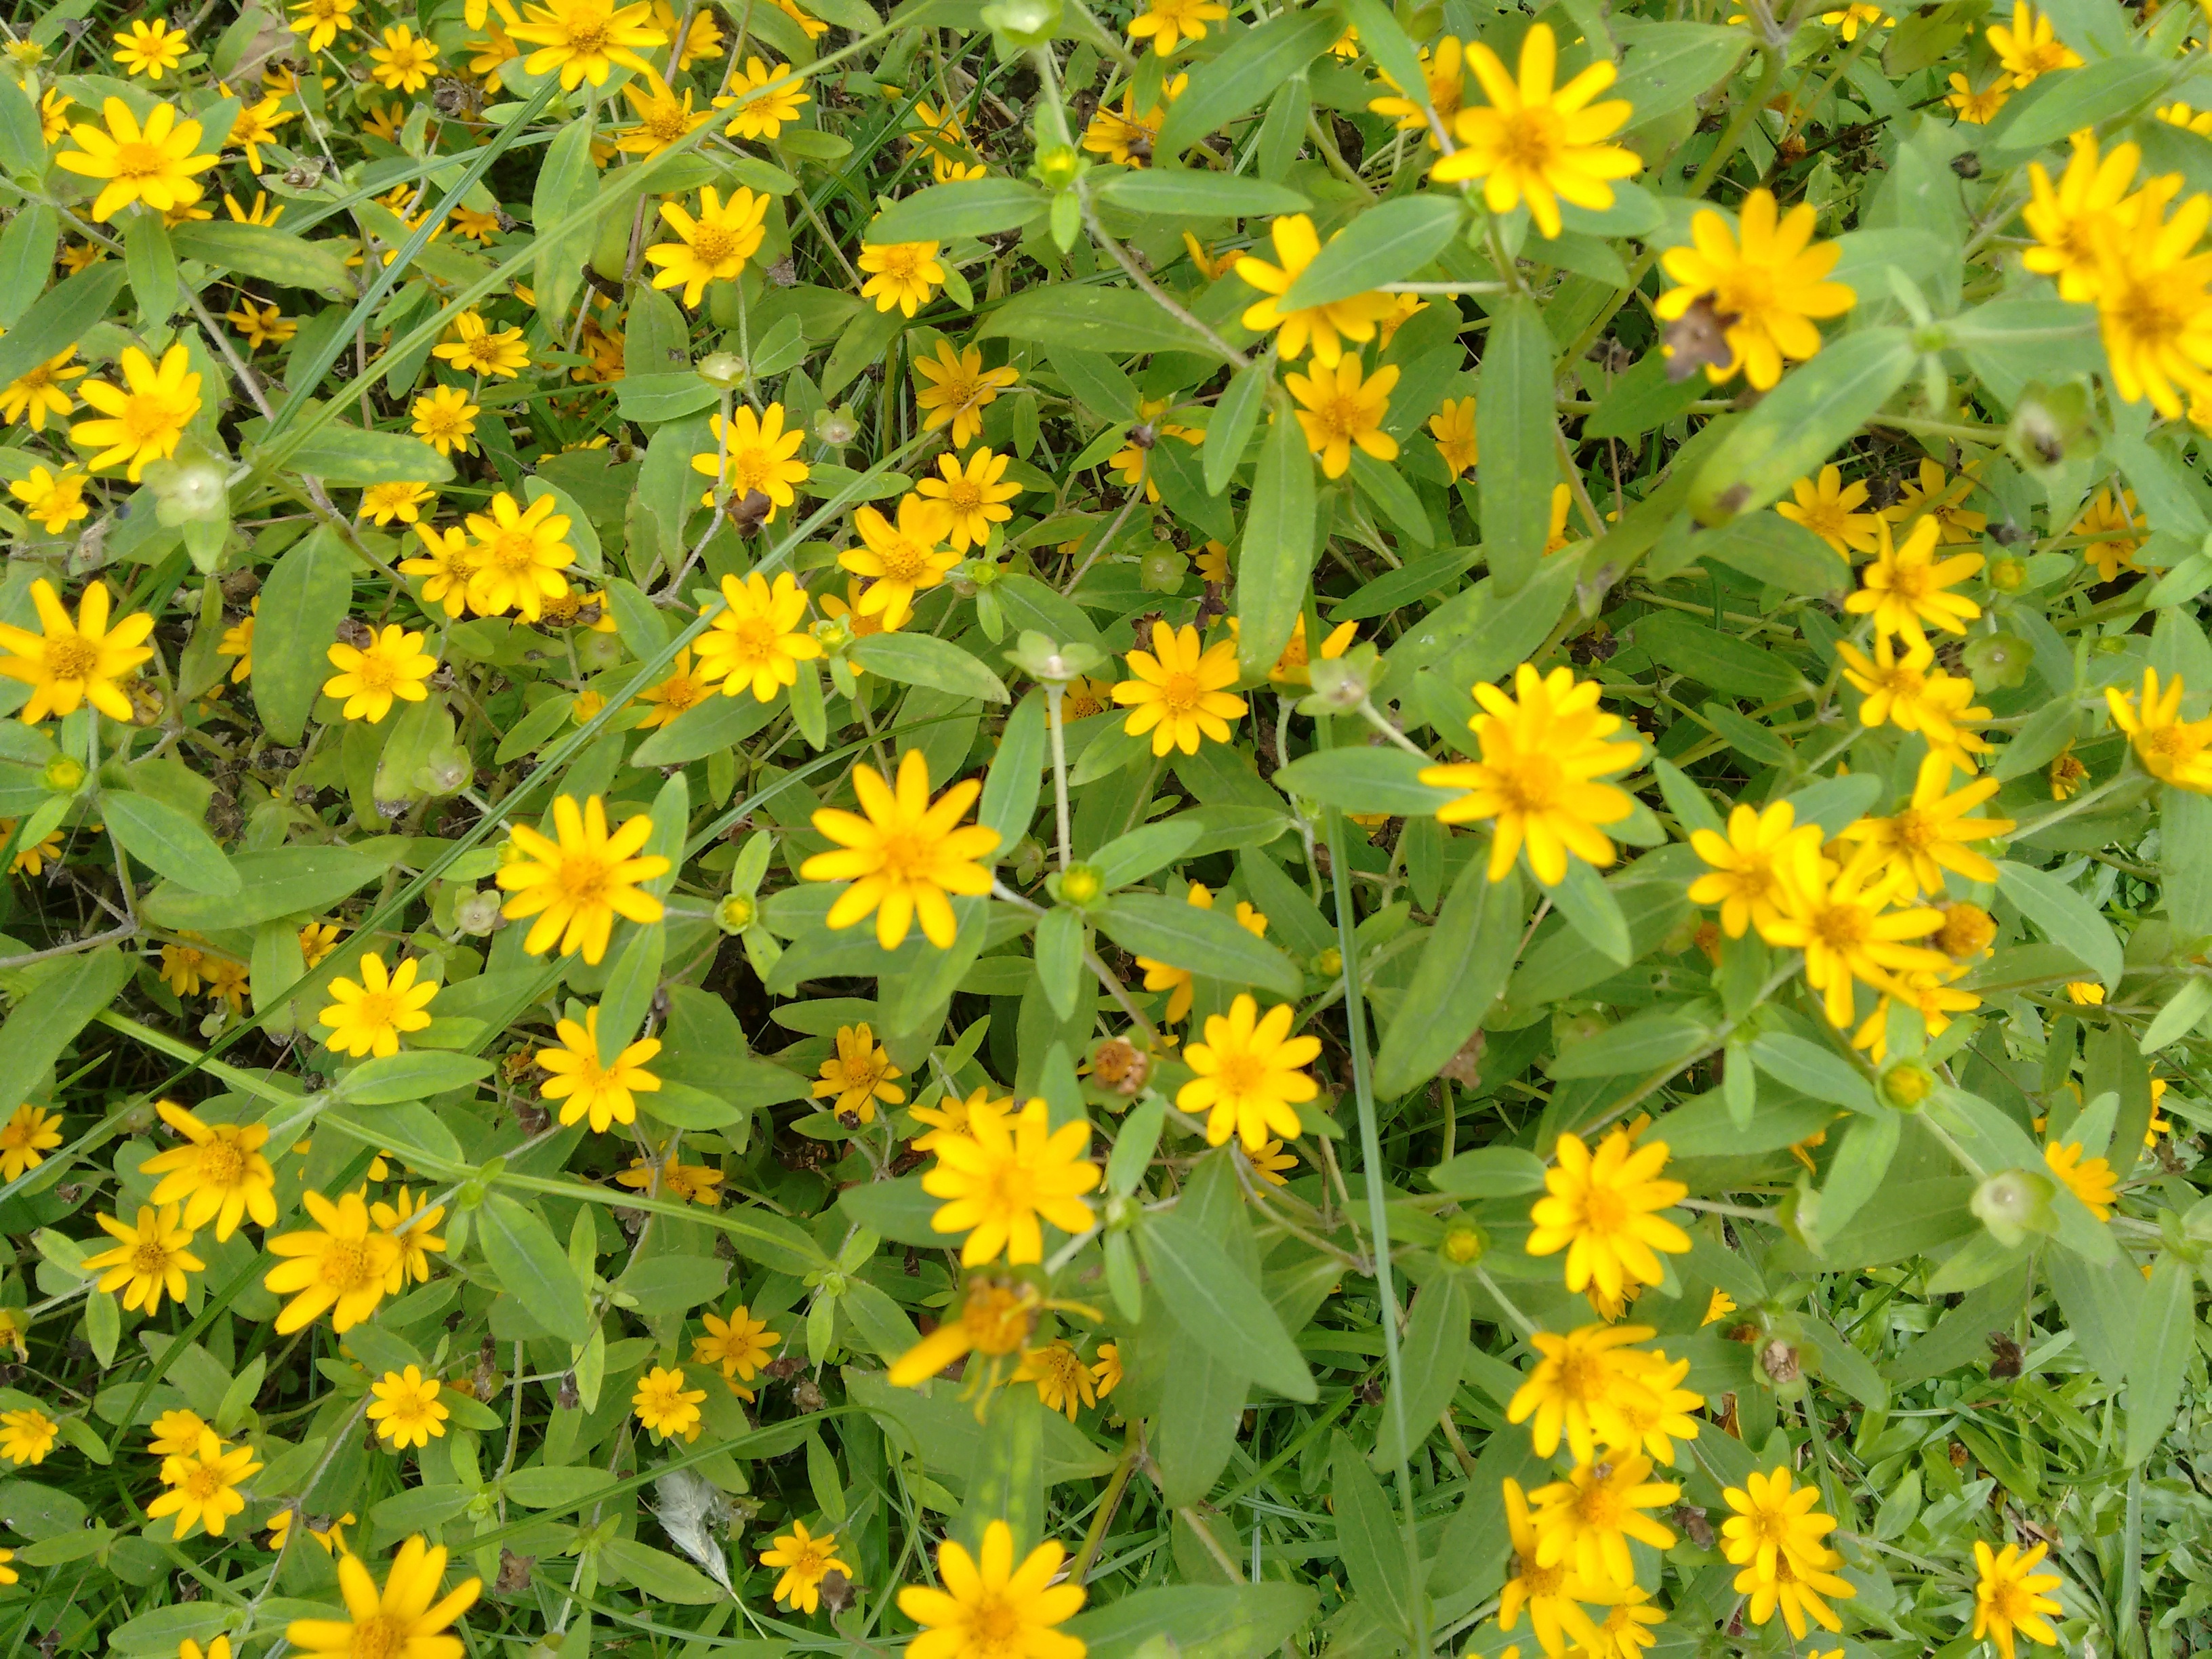
plant, meadow, flower, herb, yellow, flora, wildflower, hypericum, flowering plant, daisy family, sulfur cosmos, hypericaceae, annual plant, land plant